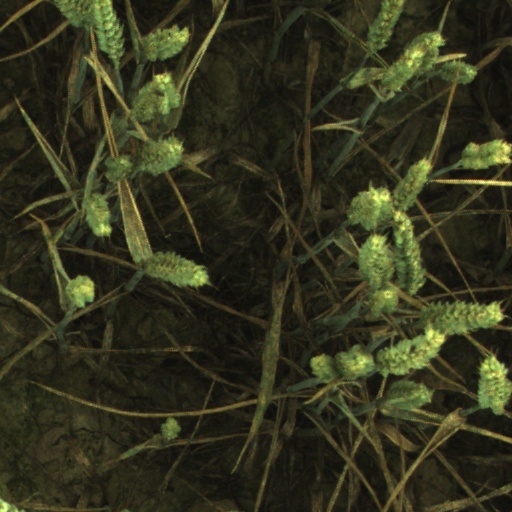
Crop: wheat